Edwin Way Teale

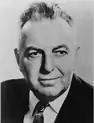
Teale in 1976

Edwin Way Teale (June 2, 1899 - October 18, 1980) was an American naturalist, photographer and writer. Teale's works serve as primary source material documenting environmental conditions across North America from 1930–1980. He is perhaps best known for his series "The American Seasons", four books documenting over of automobile travel across North America following the changing seasons.